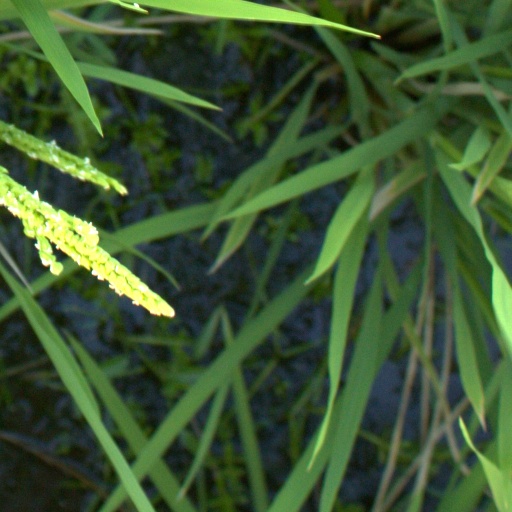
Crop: rice